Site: brandenburg
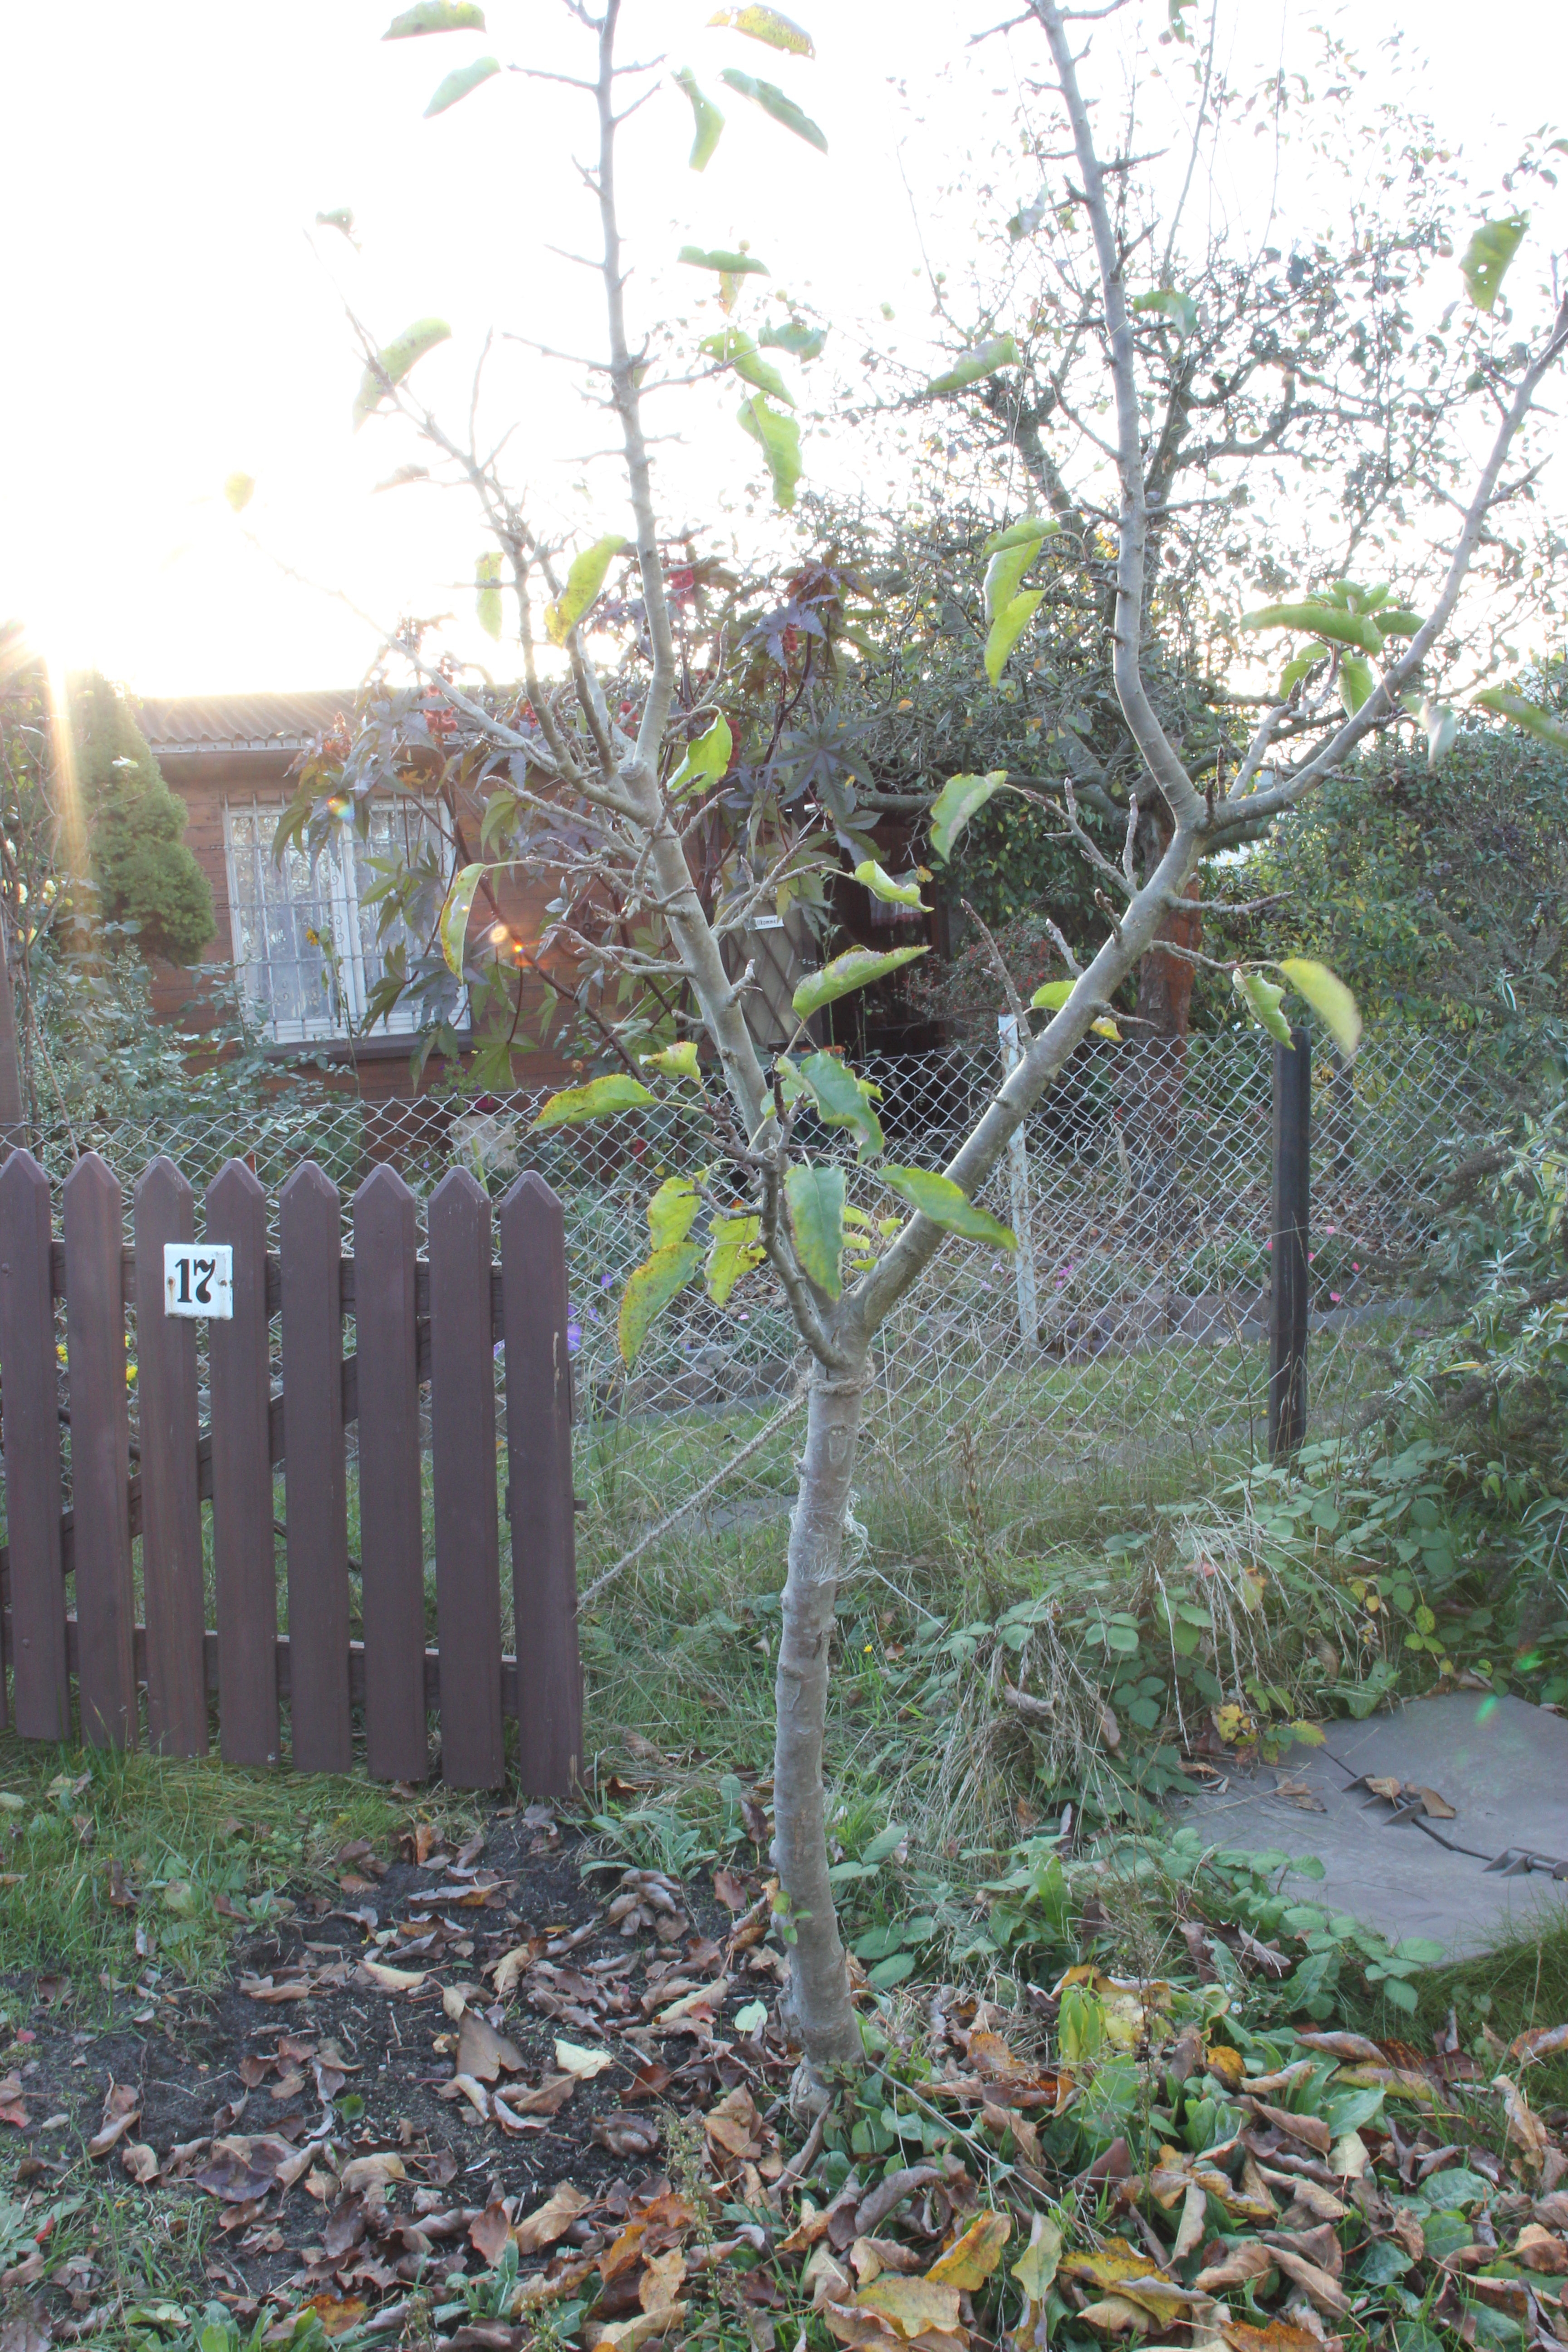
Growth stage (BBCH 91): Senescence, beginning of dormancy